Bamar people

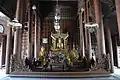
Altar in Shwenandaw Monastery Mandalay

Burmese literature has a longstanding history, spanning religious and secular genres. Burmese chronicles and historical memoirs called "ayedawbon" comprise the basis of the Bamar's pre-colonial historical writing traditions.